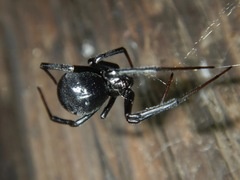
Species: Lactrodectus_hesperus